Exposure assessment

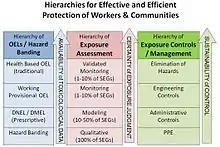
Simple representation of exposure risk assessment and management hierarchy based on available information

Occupational exposure limits are based on available toxicology and epidemiology data to protect nearly all workers over a working lifetime. Exposure assessments in occupational settings are most often performed by occupational/industrial hygiene (OH/IH) professionals who gather "basic characterization" consisting of all relevant information and data related to workers, agents of concern, materials, equipment and available exposure controls. The exposure assessment is initiated by selecting the appropriate exposure limit averaging time and "decision statistic" for the agent. Typically the statistic for deciding acceptable exposure is chosen to be the majority (90%, 95% or 99%) of all exposures to be below the selected occupational exposure limit. For retrospective exposure assessments performed in occupational environments, the "decision statistic" is typically a central tendency such as the arithmetic mean or geometric mean or median for each worker or group of workers. Methods for performing occupational exposure assessments can be found in the book "A Strategy for Assessing and Managing Occupational Exposures", published by AIHA.